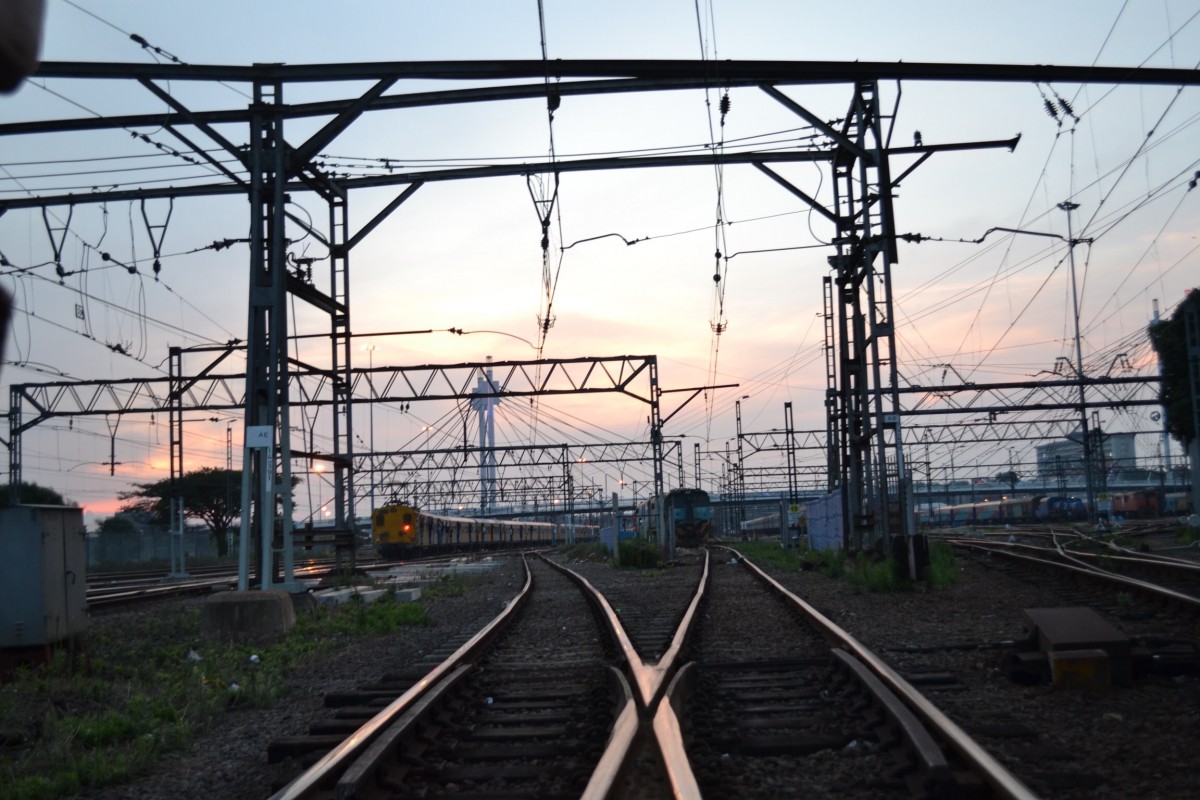
Tags: line, vehicle, train station, industry, electricity, locomotive, rail transport, urban area, residential area, rolling stock, electrical supply